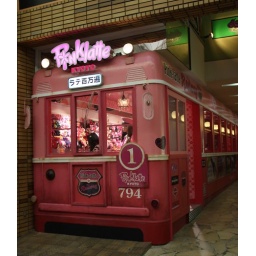
a little pink train of cute in the middle of shopping street